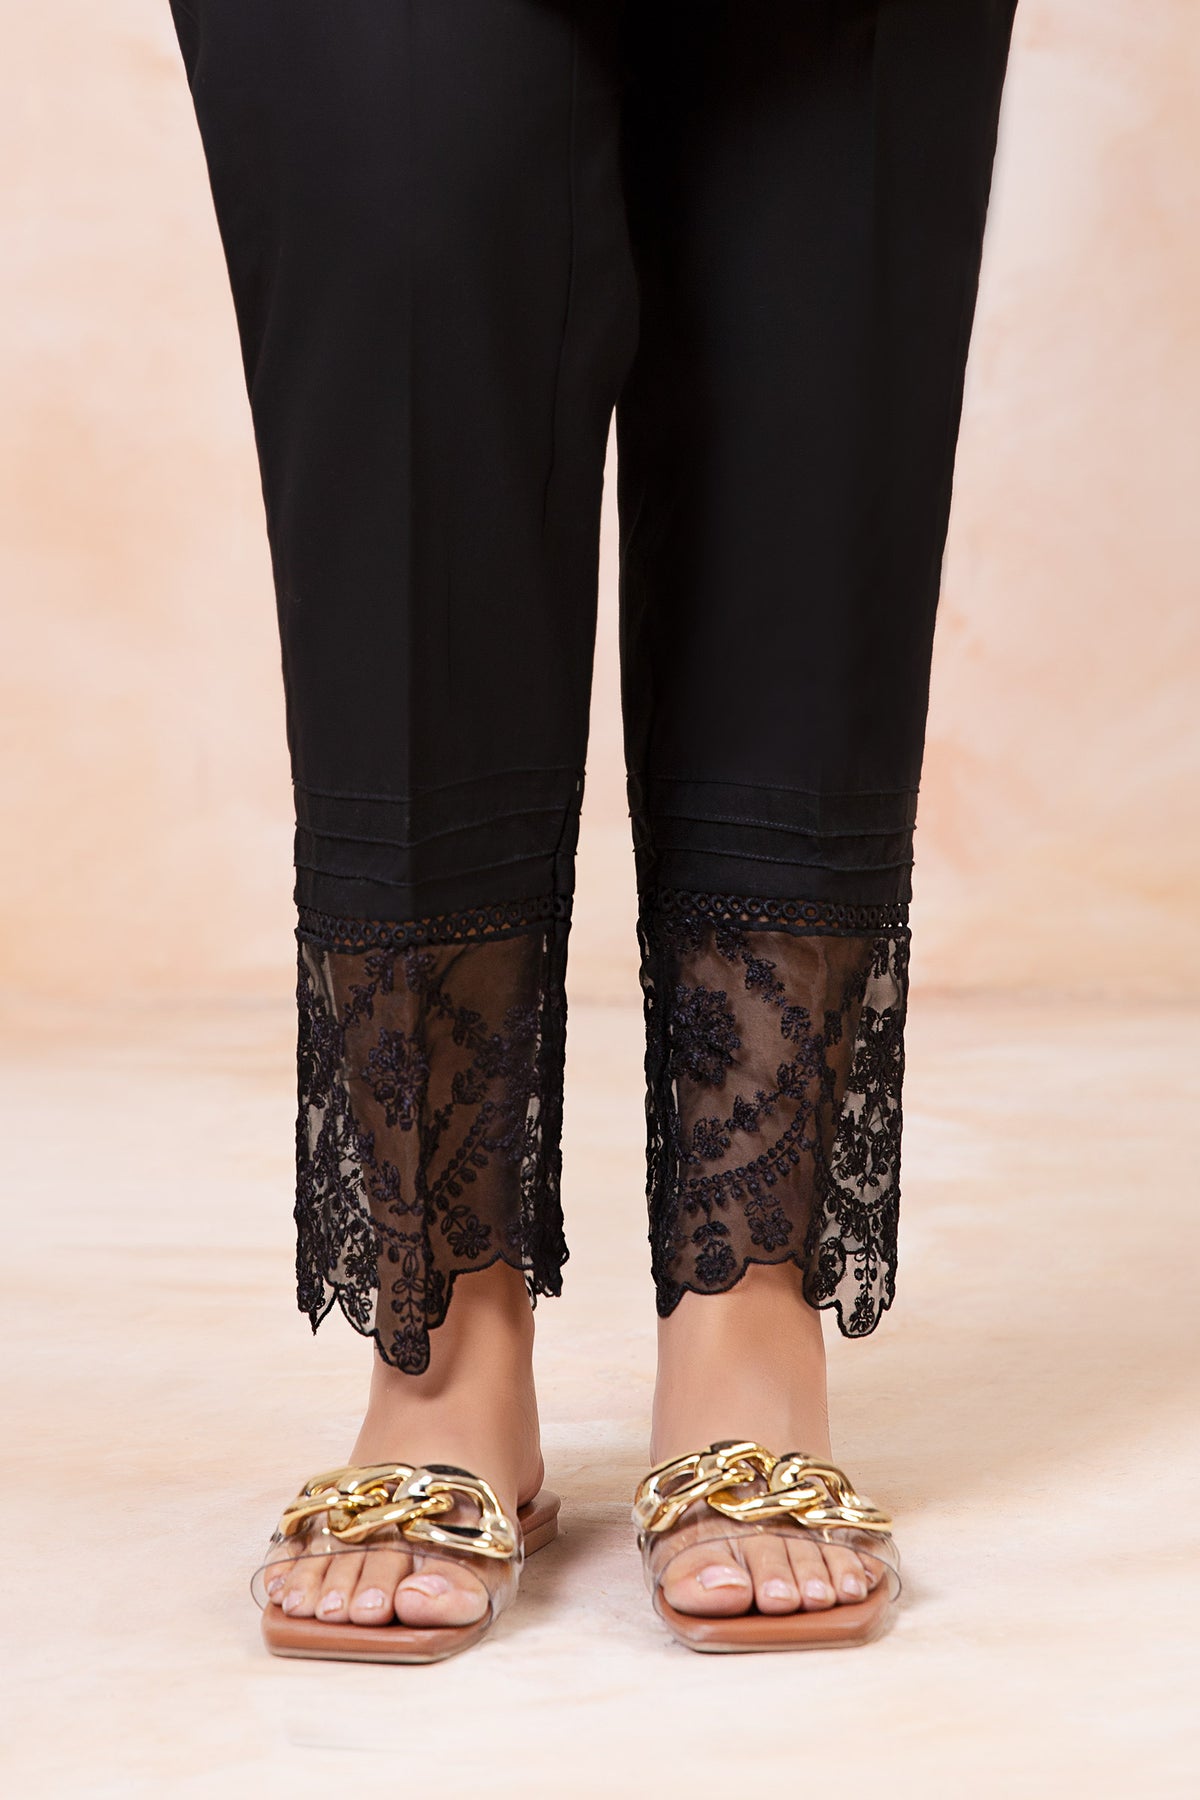
black lace trim pants